Añjali Mudrā

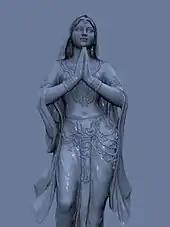
Statue with hands in most common Anjali Mudra position.

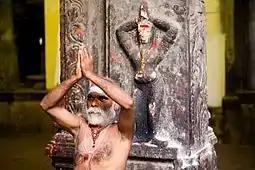
A sadhu performing Anjali Mudra at his crown chakra in front of a sculptured figure in the same posture

Añjali Mudrā is a hand gesture mainly associated with Indian religions and arts, encountered throughout Asia. It is a part of Indian classical dance such as Bharatanatyam, yoga practice, and forms part of the greeting Namaste. Among the performance arts, Anjali Mudra is a form of non-verbal, visual communication to the audience. It is one of 24 samyukta mudras of the Indian classical arts. There are several forms of the Anjali Mudra such as the "brahmanjali".